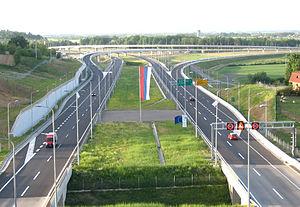
Laktaši est une ville et une municipalité de Bosnie-Herzégovine située dans la République serbe de Bosnie. Selon les premiers résultats du recensement bosnien de 2013, la ville intra muros compte 5 879 habitants et la municipalité 36 848.